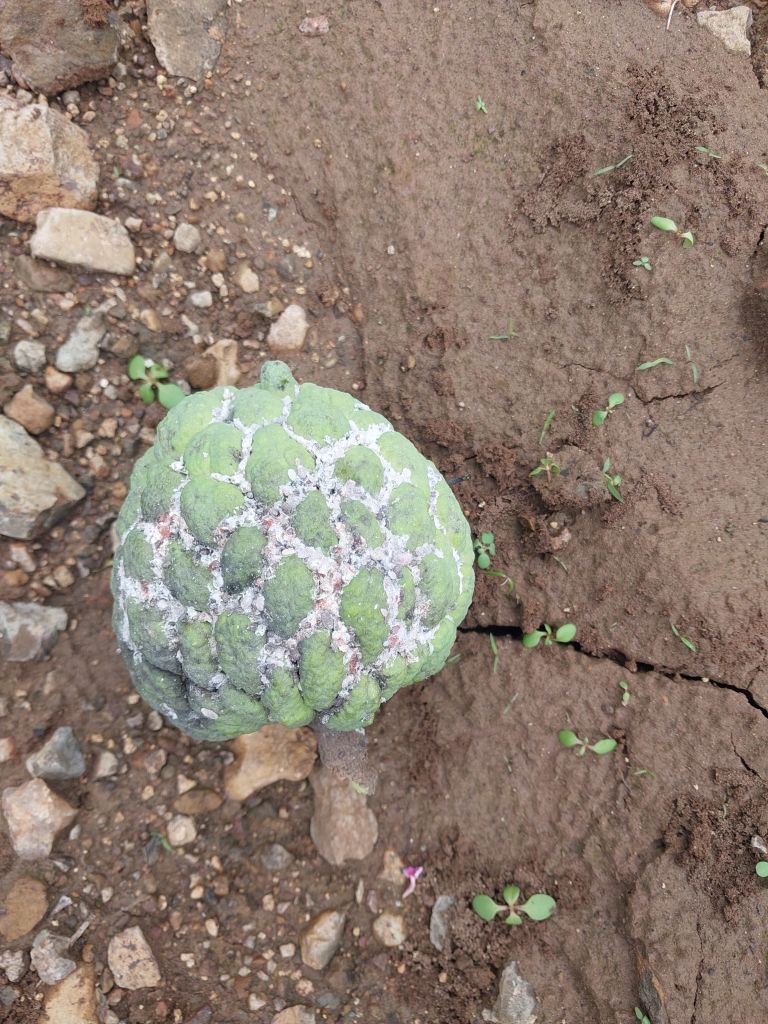
Disease label: Mealy Bug